Adidas Azteca

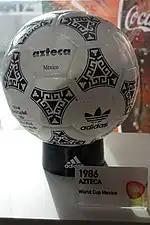
Adidas Azteca

Azteca Mexico by Adidas was the official match ball of 1986 FIFA World Cup held in Mexico. It was also the first fully synthetic FIFA World Cup ball.